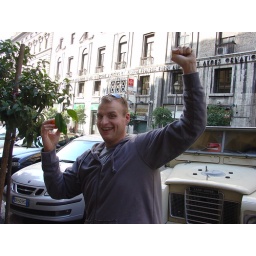
I totally Scored this orange off the trees in Rome. I win!!